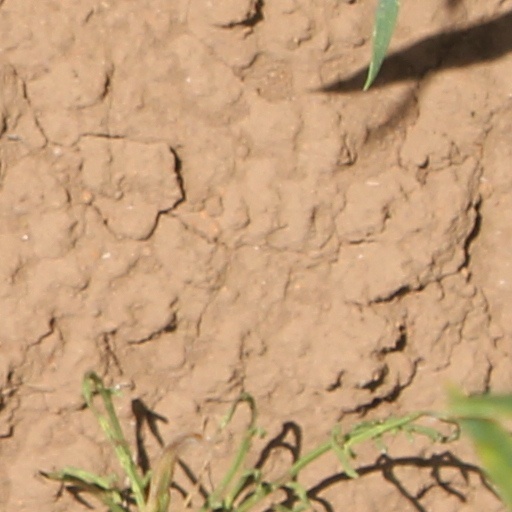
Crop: wheat